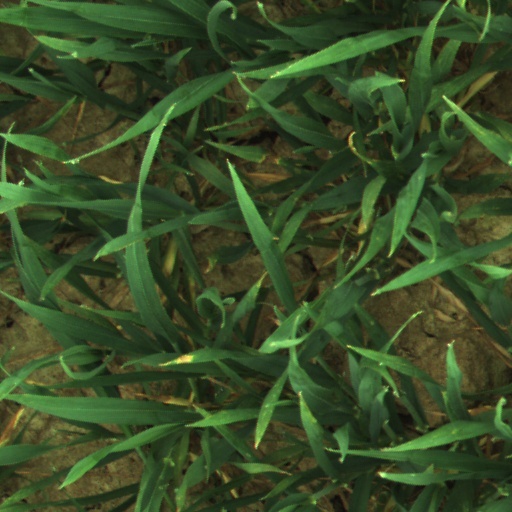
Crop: wheat